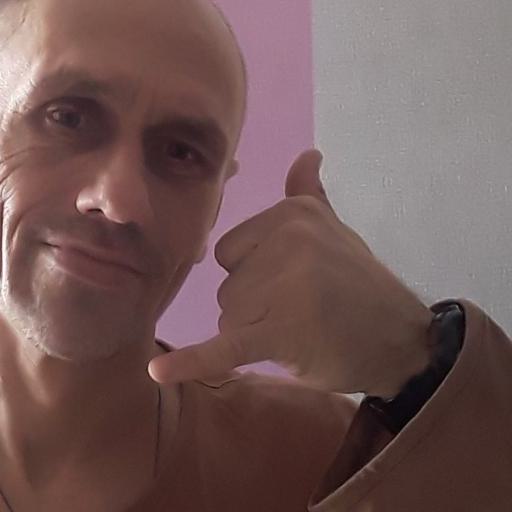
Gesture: call